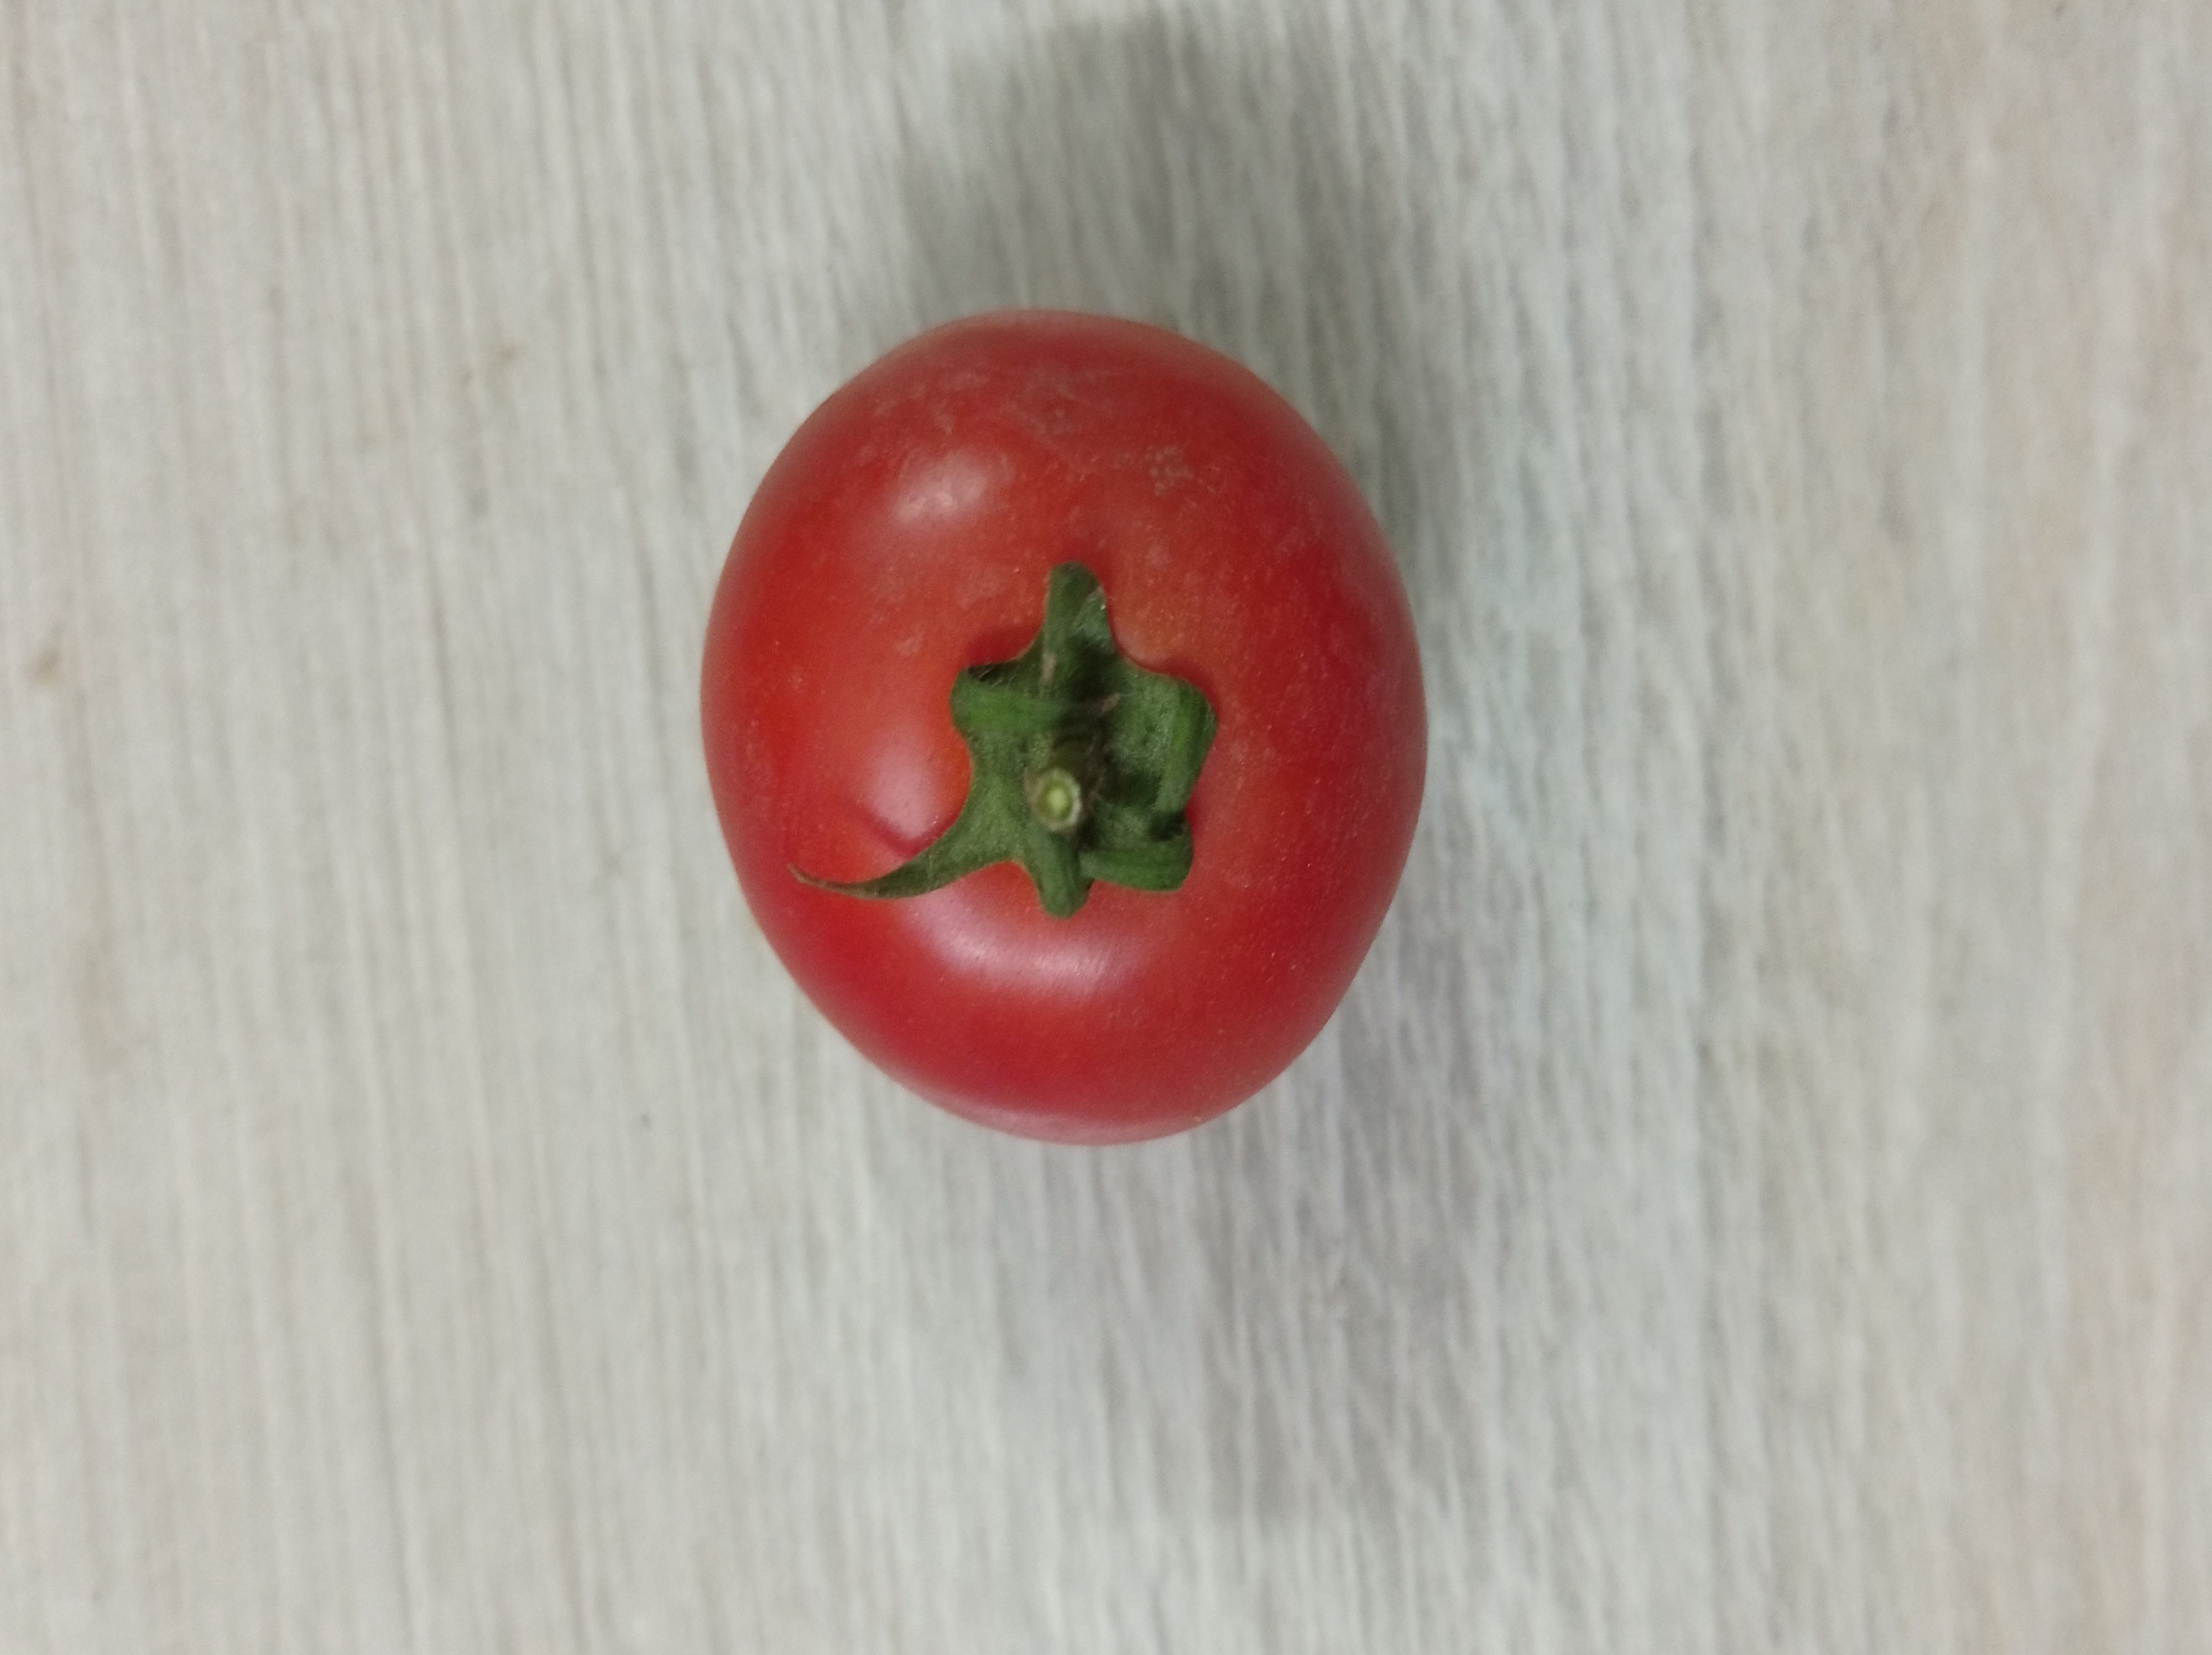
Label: Fresh